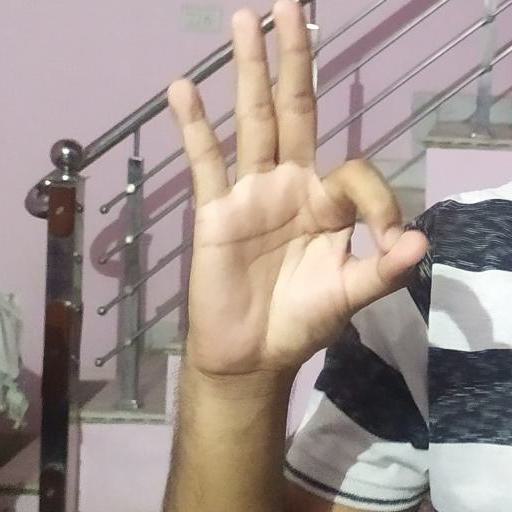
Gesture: ok